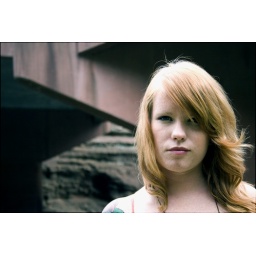
under the red bridge in Manassas VA on a dreary day